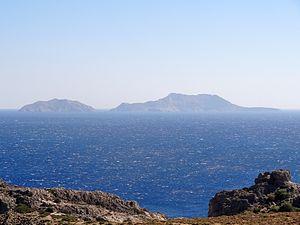
Les îles Paximadia sont deux îles inhabitées situées à environ 12 km de la côte sud de la Crète, dans la Mer de Libye à l'est de la Mer Méditerranée.